Median kingdom

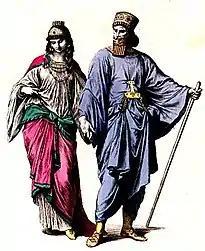
Artistic representation of noble Medes

By the late 7th century BCE, the Medes appear to have coalesced into a significant political entity under a monarch, as evidenced by the Medo-Babylonian conquest of Assyria. Nothing is known about the Median socio-political structure, and scholars differ sharply in what they infer from some rather ambiguous evidence. Some posit the existence of a highly developed empire, strongly influenced by Assyrian imperial practices. In contrast, others, underscoring the lack of concrete evidence, lean towards viewing the Medes as certainly a potent force, but never developing any state institutions. It is in the period between the fall of Nineveh in 612 BCE and the conquest of the Median capital Ecbatana by the Persians in 550 BCE that the existence of a powerful Median Empire is postulated. However, contemporary sources about the Medes in this period are scarce. In any case, the available evidence in Babylonian and biblical sources indicates that the Medes played a significant political role in the ancient Near East after the fall of Assyria. Four powers dominated the ancient Near East from then on: Babylon, Media, Lydia, and, further south, Egypt.